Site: brandenburg
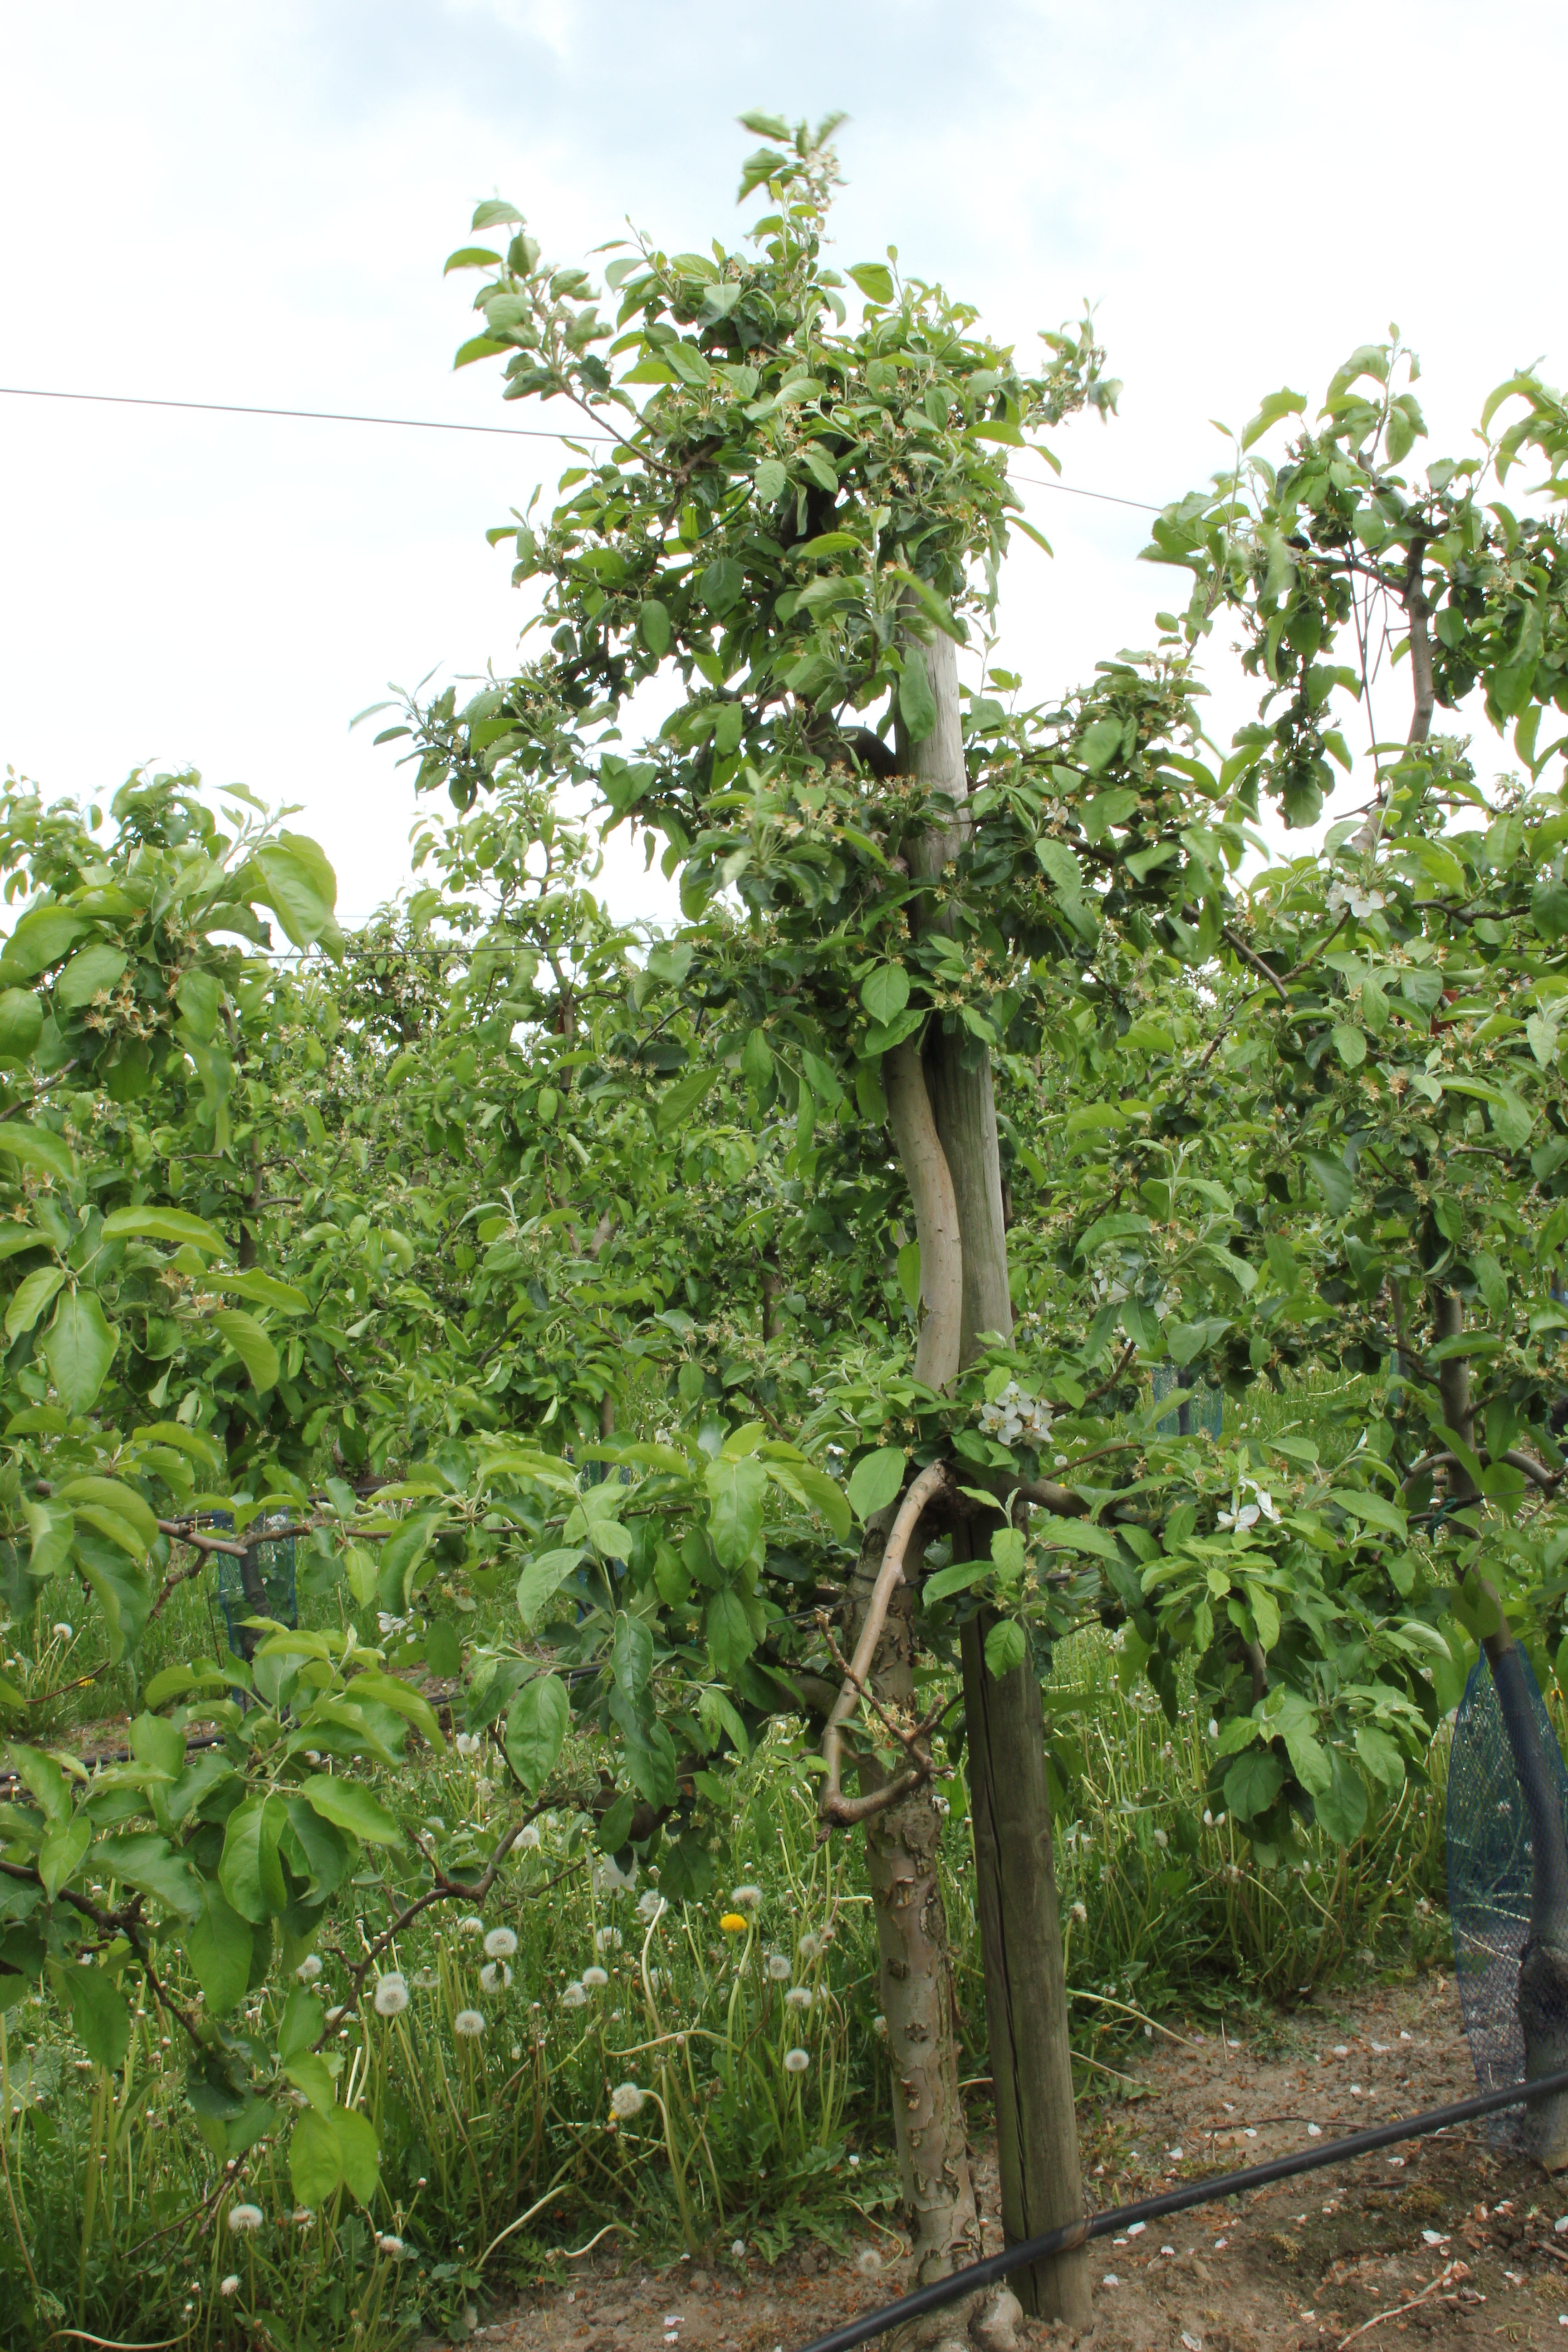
Growth stage (BBCH 67): Flowering